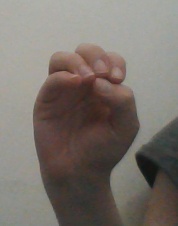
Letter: ha